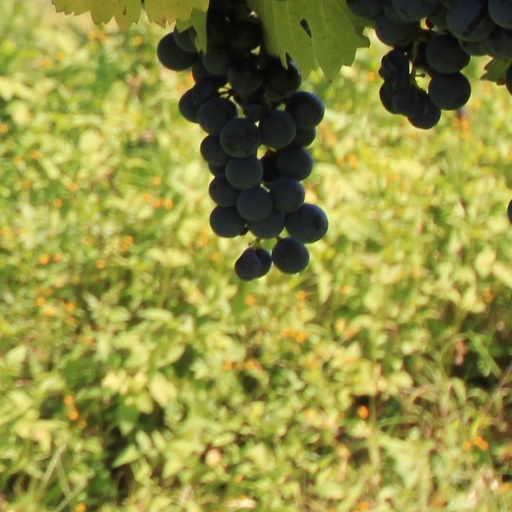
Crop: grape